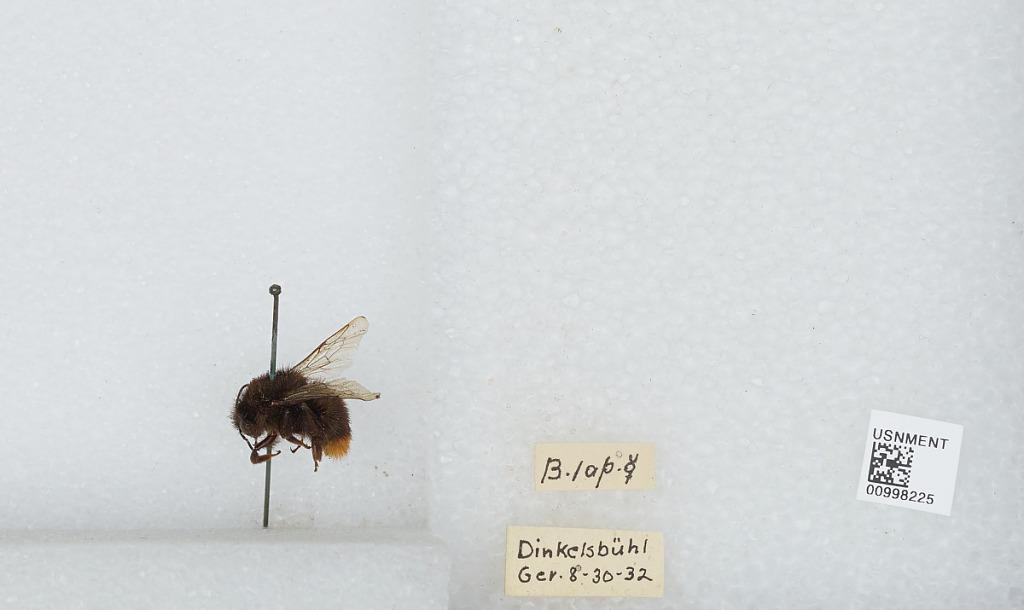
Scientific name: Bombus (Melanobombus) lapidarius lapidarius (Linnaeus)
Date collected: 1932-8-30
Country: Germany
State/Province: Bavaria
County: Ansbach
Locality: Dinkelsbuhl
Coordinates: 49.0669, 10.3248